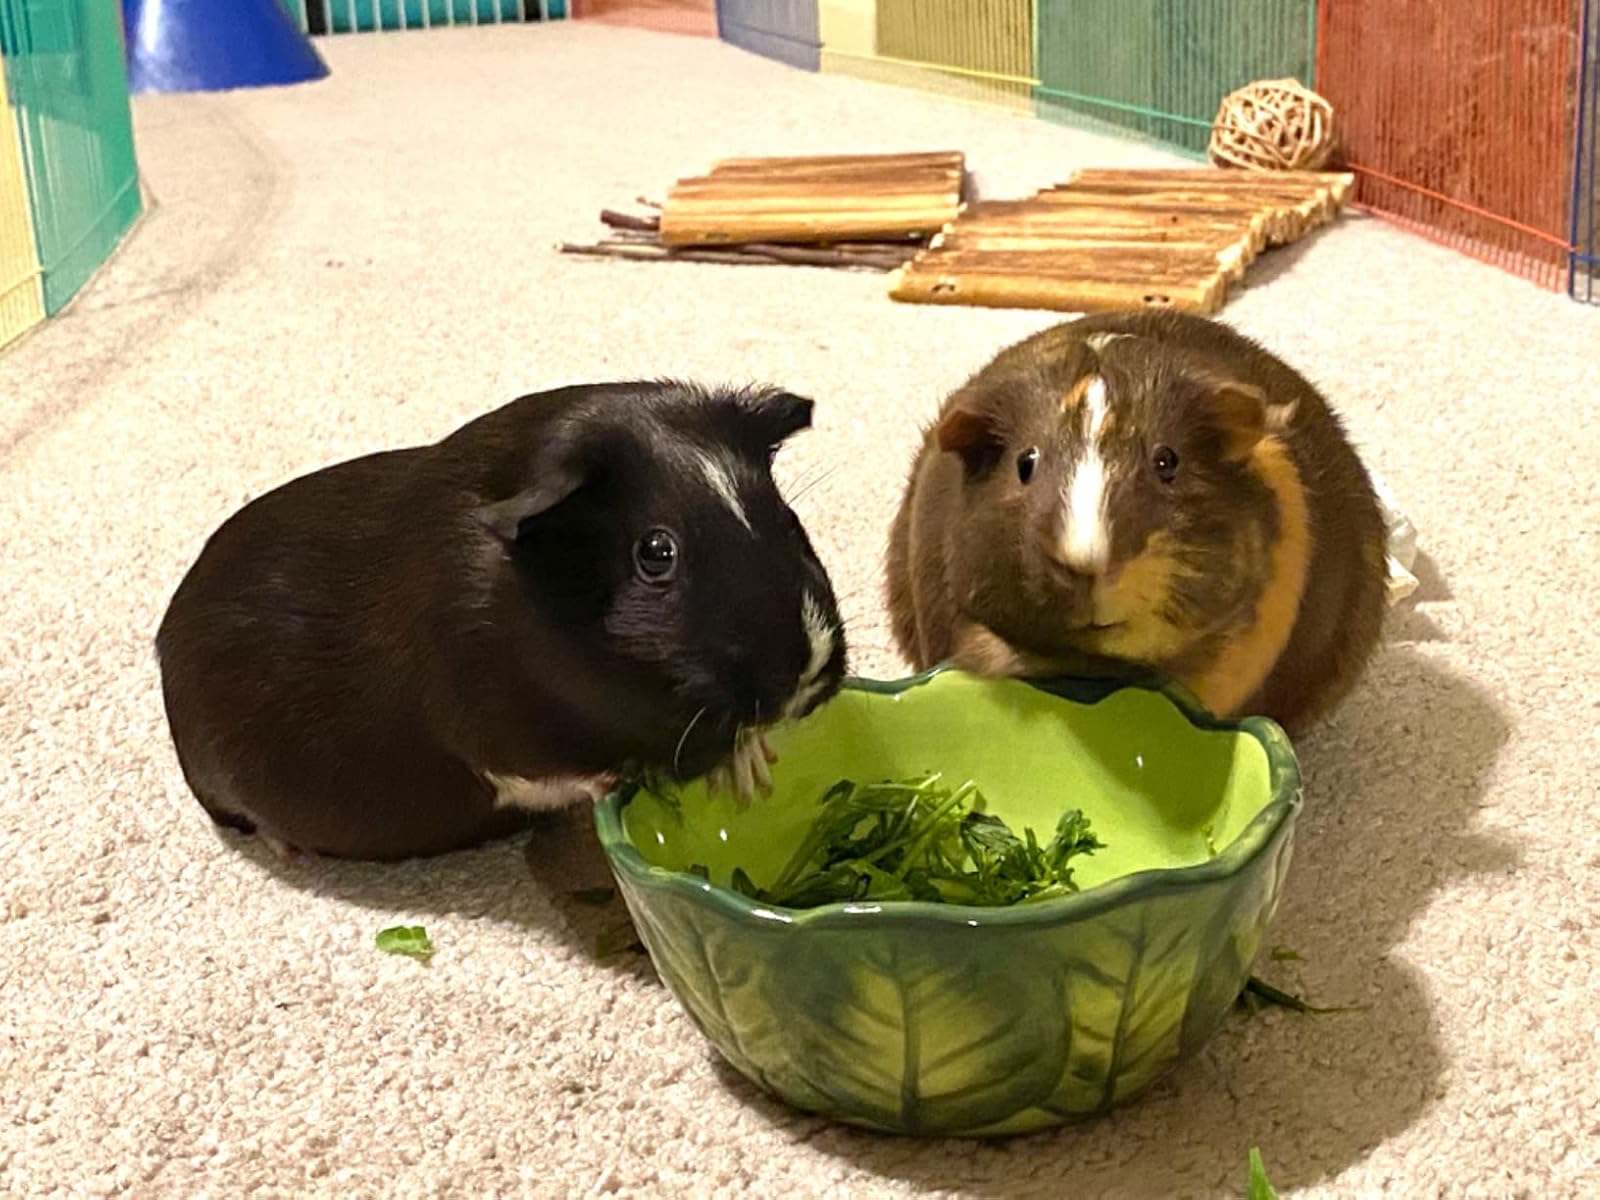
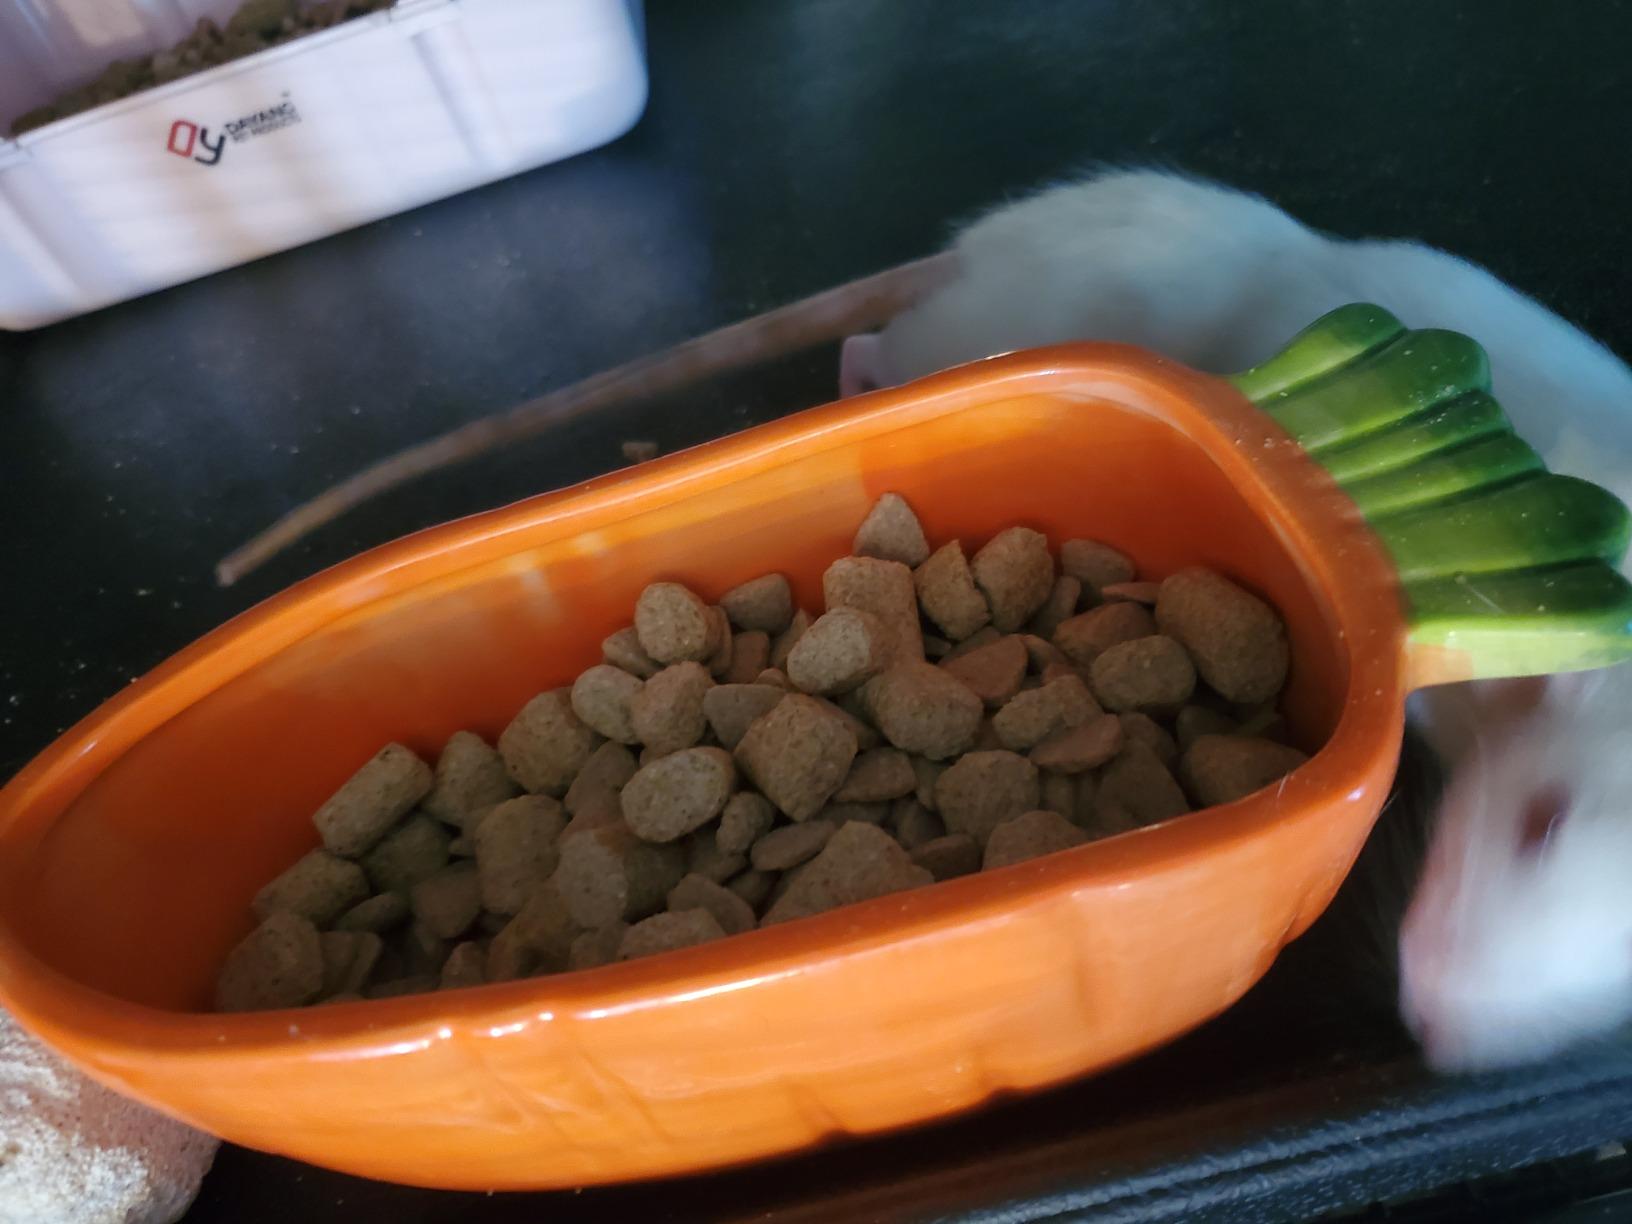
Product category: items_bowl
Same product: no